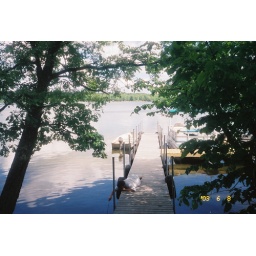
My son searching for life in the water